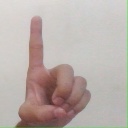
अक्षर: ड